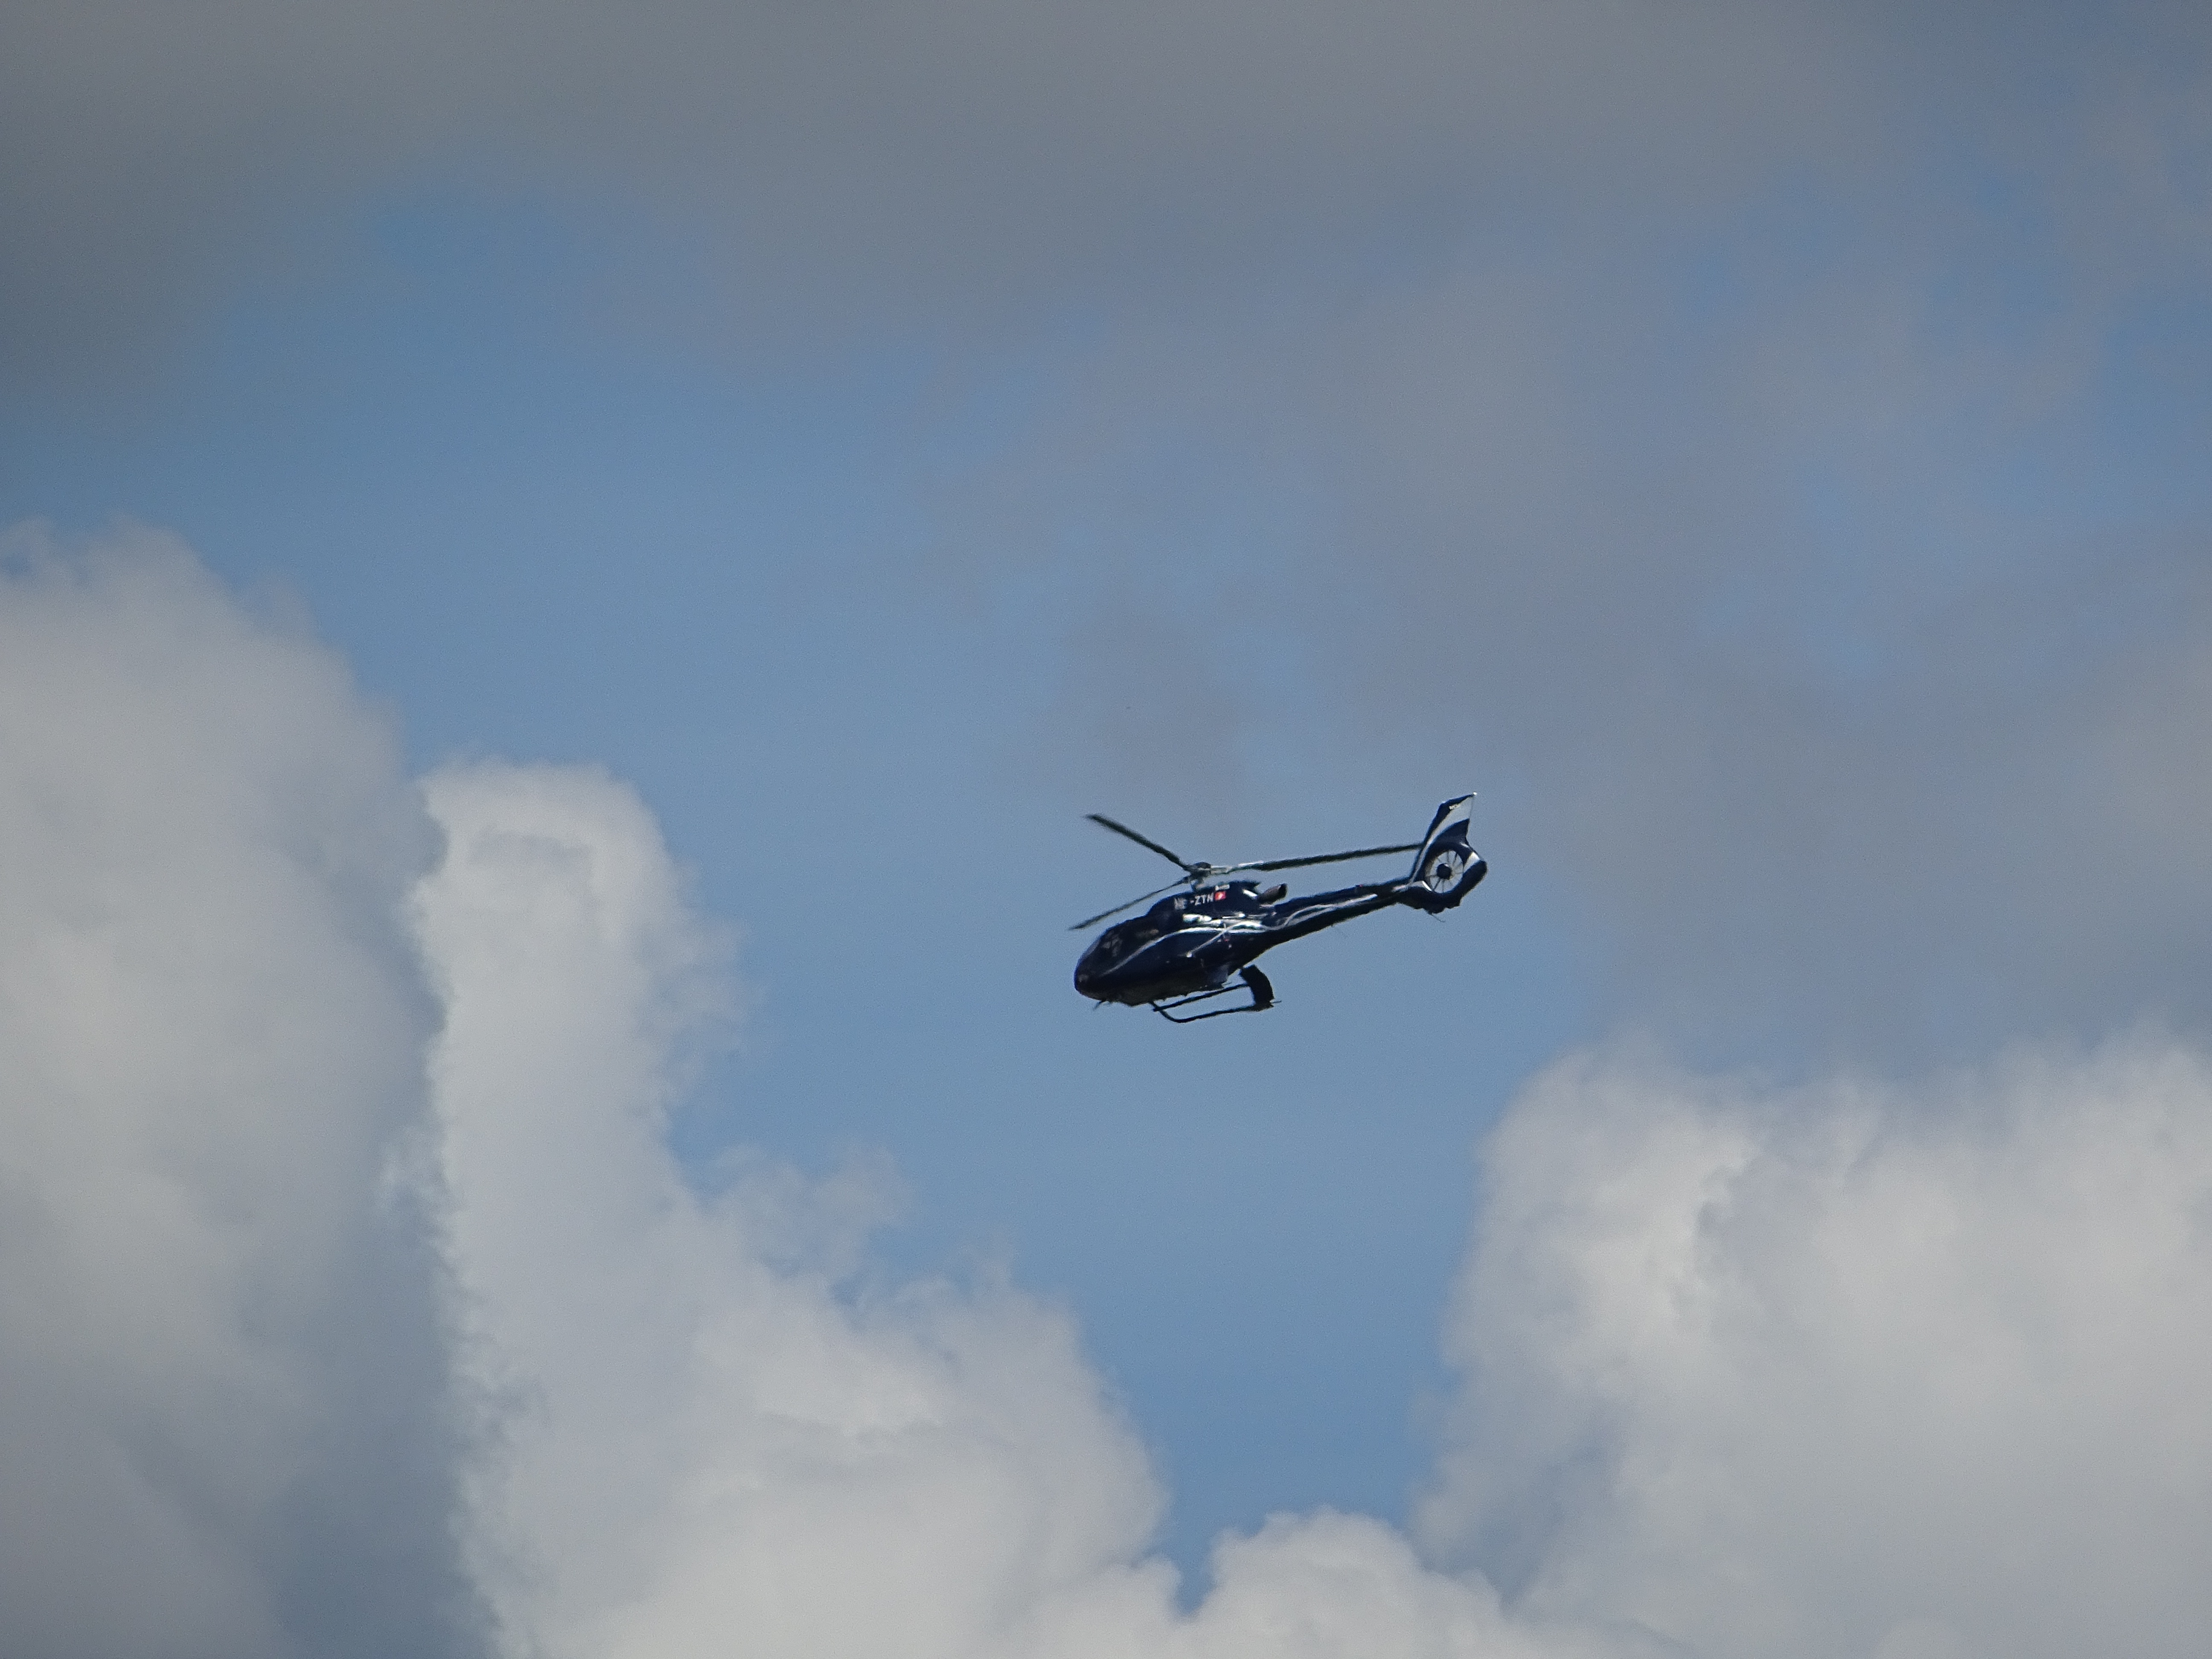
wing, cloud, sky, technology, air, fly, airplane, aircraft, vehicle, aviation, flight, weather, storm, helicopter, extreme sport, clouds, use, thunderstorm, rotors, risk, parachuting, buoyancy, air sports, air show, aerobatics, rescue helicopter, flying machine, newcomer, heli, fighter aircraft, atmosphere of earth